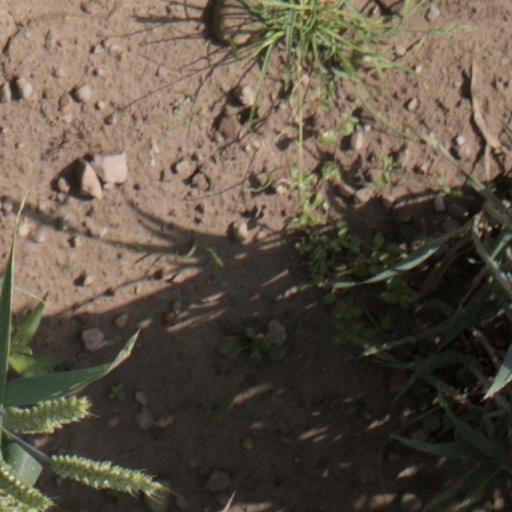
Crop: wheat